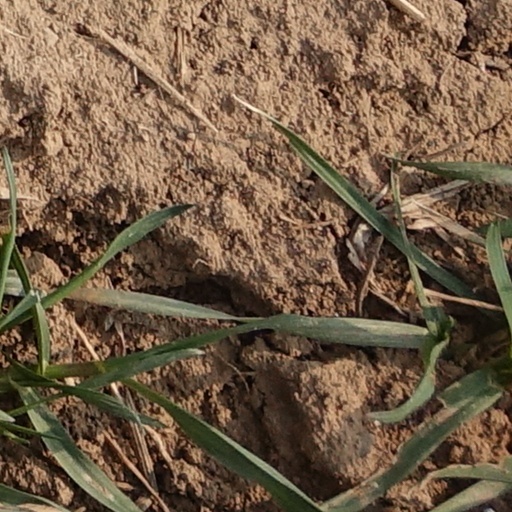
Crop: wheat